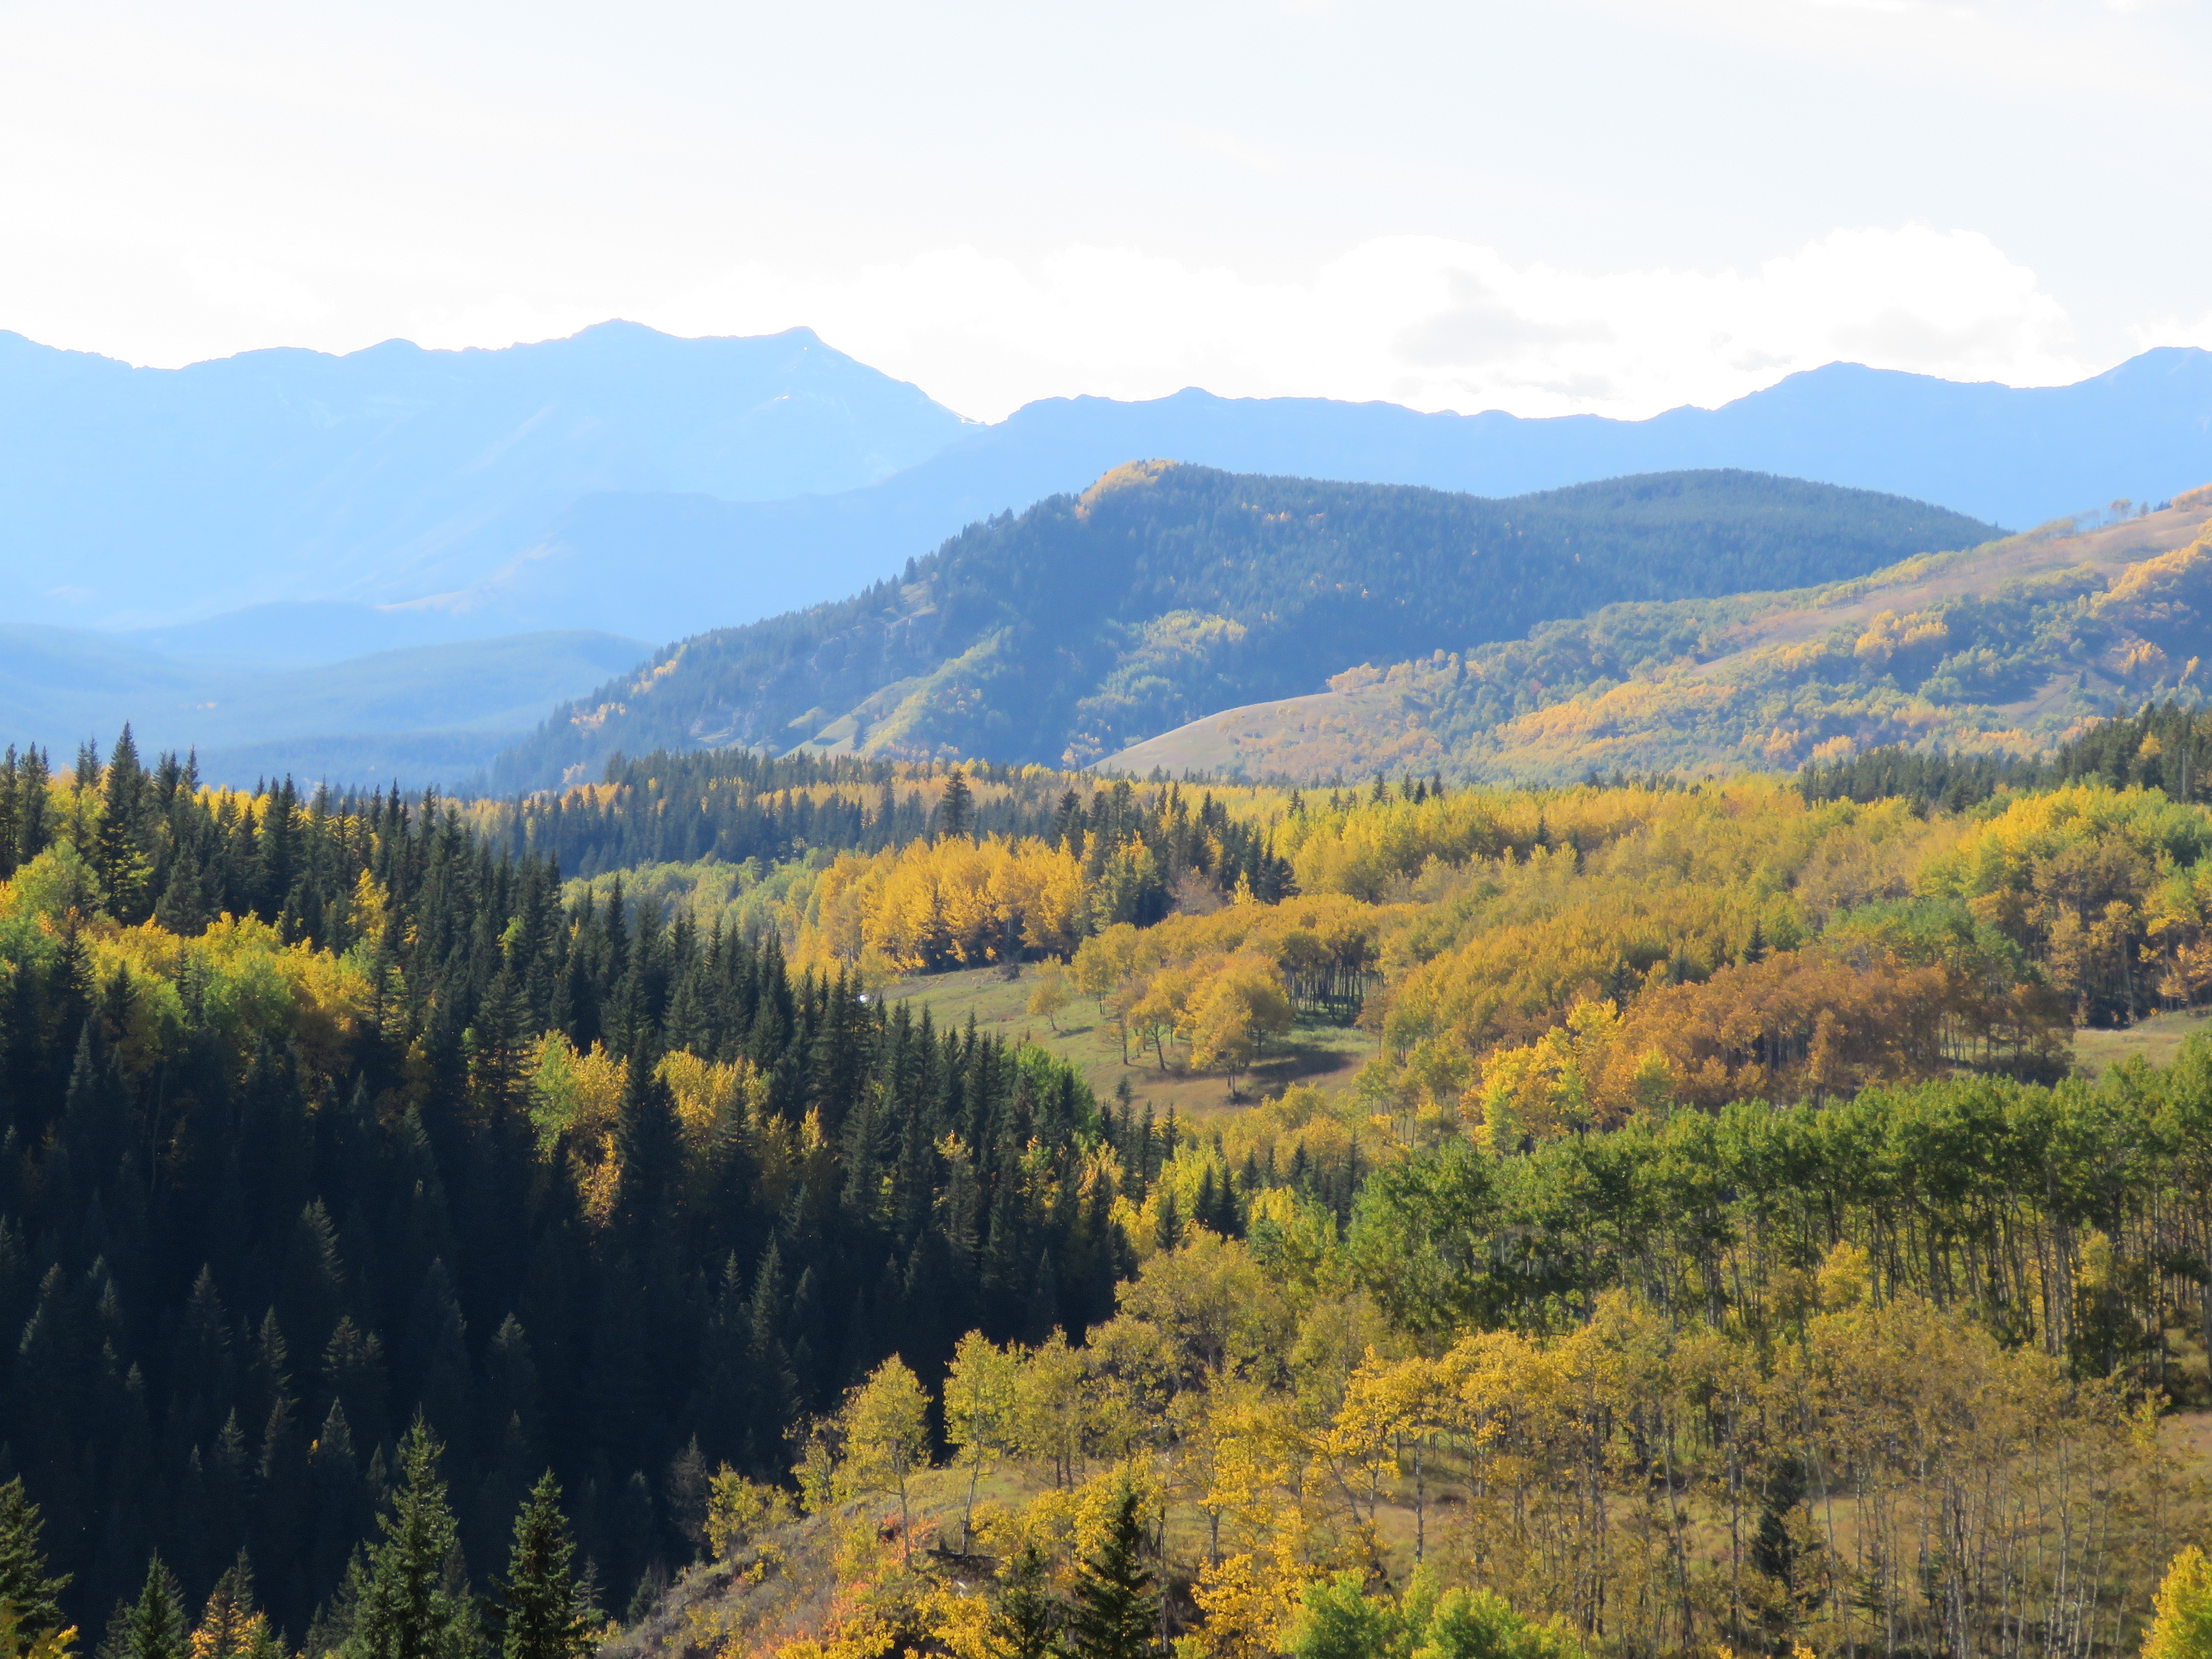
landscape, tree, nature, forest, wilderness, mountain, meadow, leaf, hill, lake, valley, mountain range, autumn, season, ridge, trees, mountains, canada, plateau, habitat, alberta, larch, ecosystem, foothills, rocky mountains, natural environment, geographical feature, woody plant, mountainous landforms, temperate broadleaf and mixed forest, temperate coniferous forest